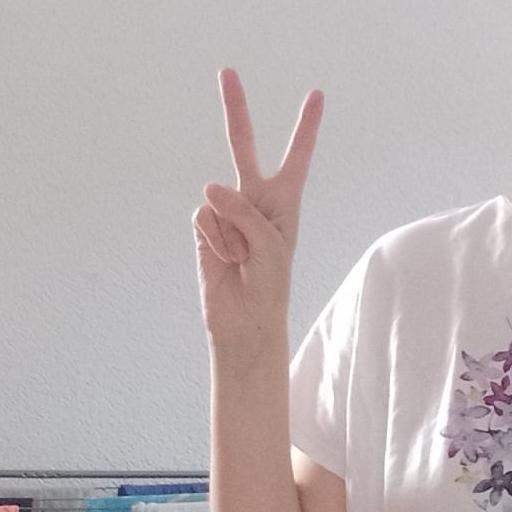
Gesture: peace